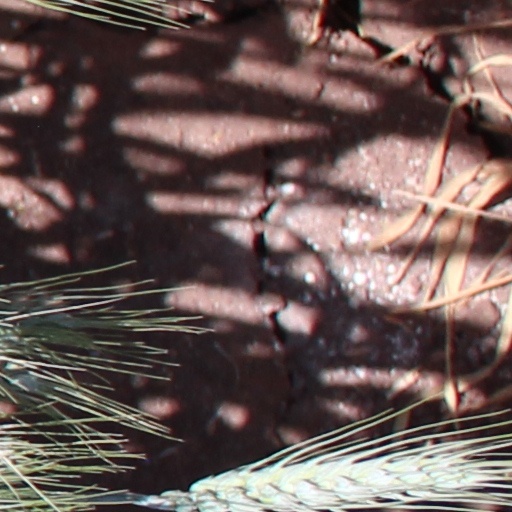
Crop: wheat